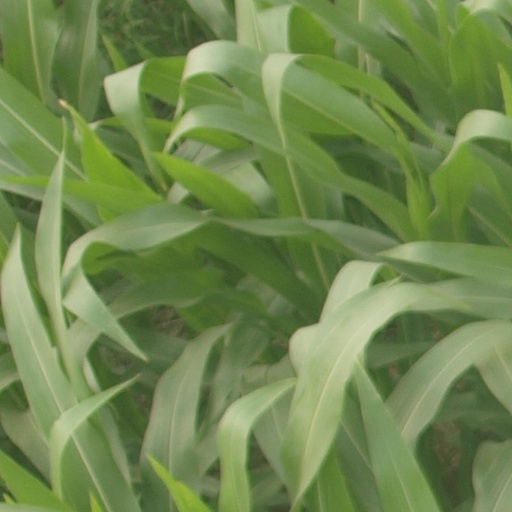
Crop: maize; corn